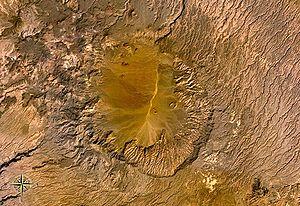
Le Tarso Voon, qui culmine à 2 845 mètres, est un volcan rouge du massif du Tibesti, au nord du Tchad. Sa caldeira, de type ignimbritique, s'étend sur 14 kilomètres de long sur 18 de large. Ses produits, composés notamment d'ignimbrite, se sont dispersés sur une surface de 2 600 km² et occupent un volume de 130 km³.
Le massif du Tibesti est un massif montagneux du Sahara central, situé principalement à l'extrême Nord du Tchad, avec une petite extension dans le Sud de la Libye. Son point culminant, l'Emi Koussi, se trouve au sud du massif et constitue avec 3 415 mètres d'altitude à la fois le plus haut sommet du Tchad et du Sahara. Le Bikku Bitti est pour sa part le sommet le plus élevé de Libye. Le tiers central du massif est d'origine volcanique et se compose notamment de cinq volcans boucliers majeurs surmontés de larges caldeiras : l'Emi Koussi, le Tarso Toon, le Tarso Voon, le Tarso Yega et le Tarso Toussidé. Les importantes coulées de lave ont formé de vastes plateaux qui surmontent des grès du Paléozoïque. Cette activité volcanique, apparue lors de la mise en place d'un point chaud durant l'Oligocène, s'est prolongée par endroits jusqu'à l'Holocène et se traduit encore par des fumerolles, des sources chaudes, des mares de boue ou encore des dépôts de natron et de soufre. L'érosion a formé des aiguilles volcaniques et entaillé des gorges au fond desquelles coulent des cours d'eau au débit irrégulier qui se perdent rapidement dans les sables du désert.